Léon Delpech

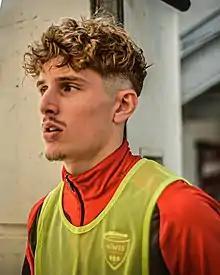
Delpech in 2022.

Léon Delpech (born 13 August 2002) is a French professional footballer who plays as a midfielder for club Nîmes.